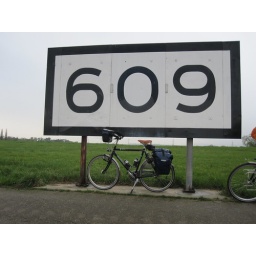
Kilometer 609 sign of the river Rhein from where it started in Switzerland.